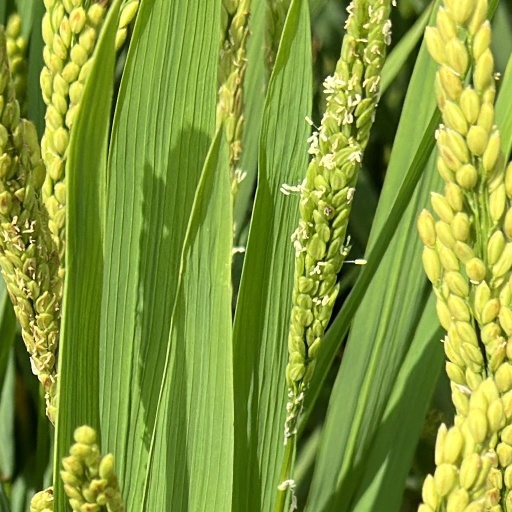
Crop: rice